Toshibumi Tanaka

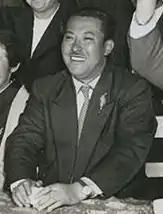

Toshibumi Tanaka (November 9, 1911 – December 20, 1982) was the first Governor of Hokkaido (1947–1959). He was a graduate of Kyushu University.